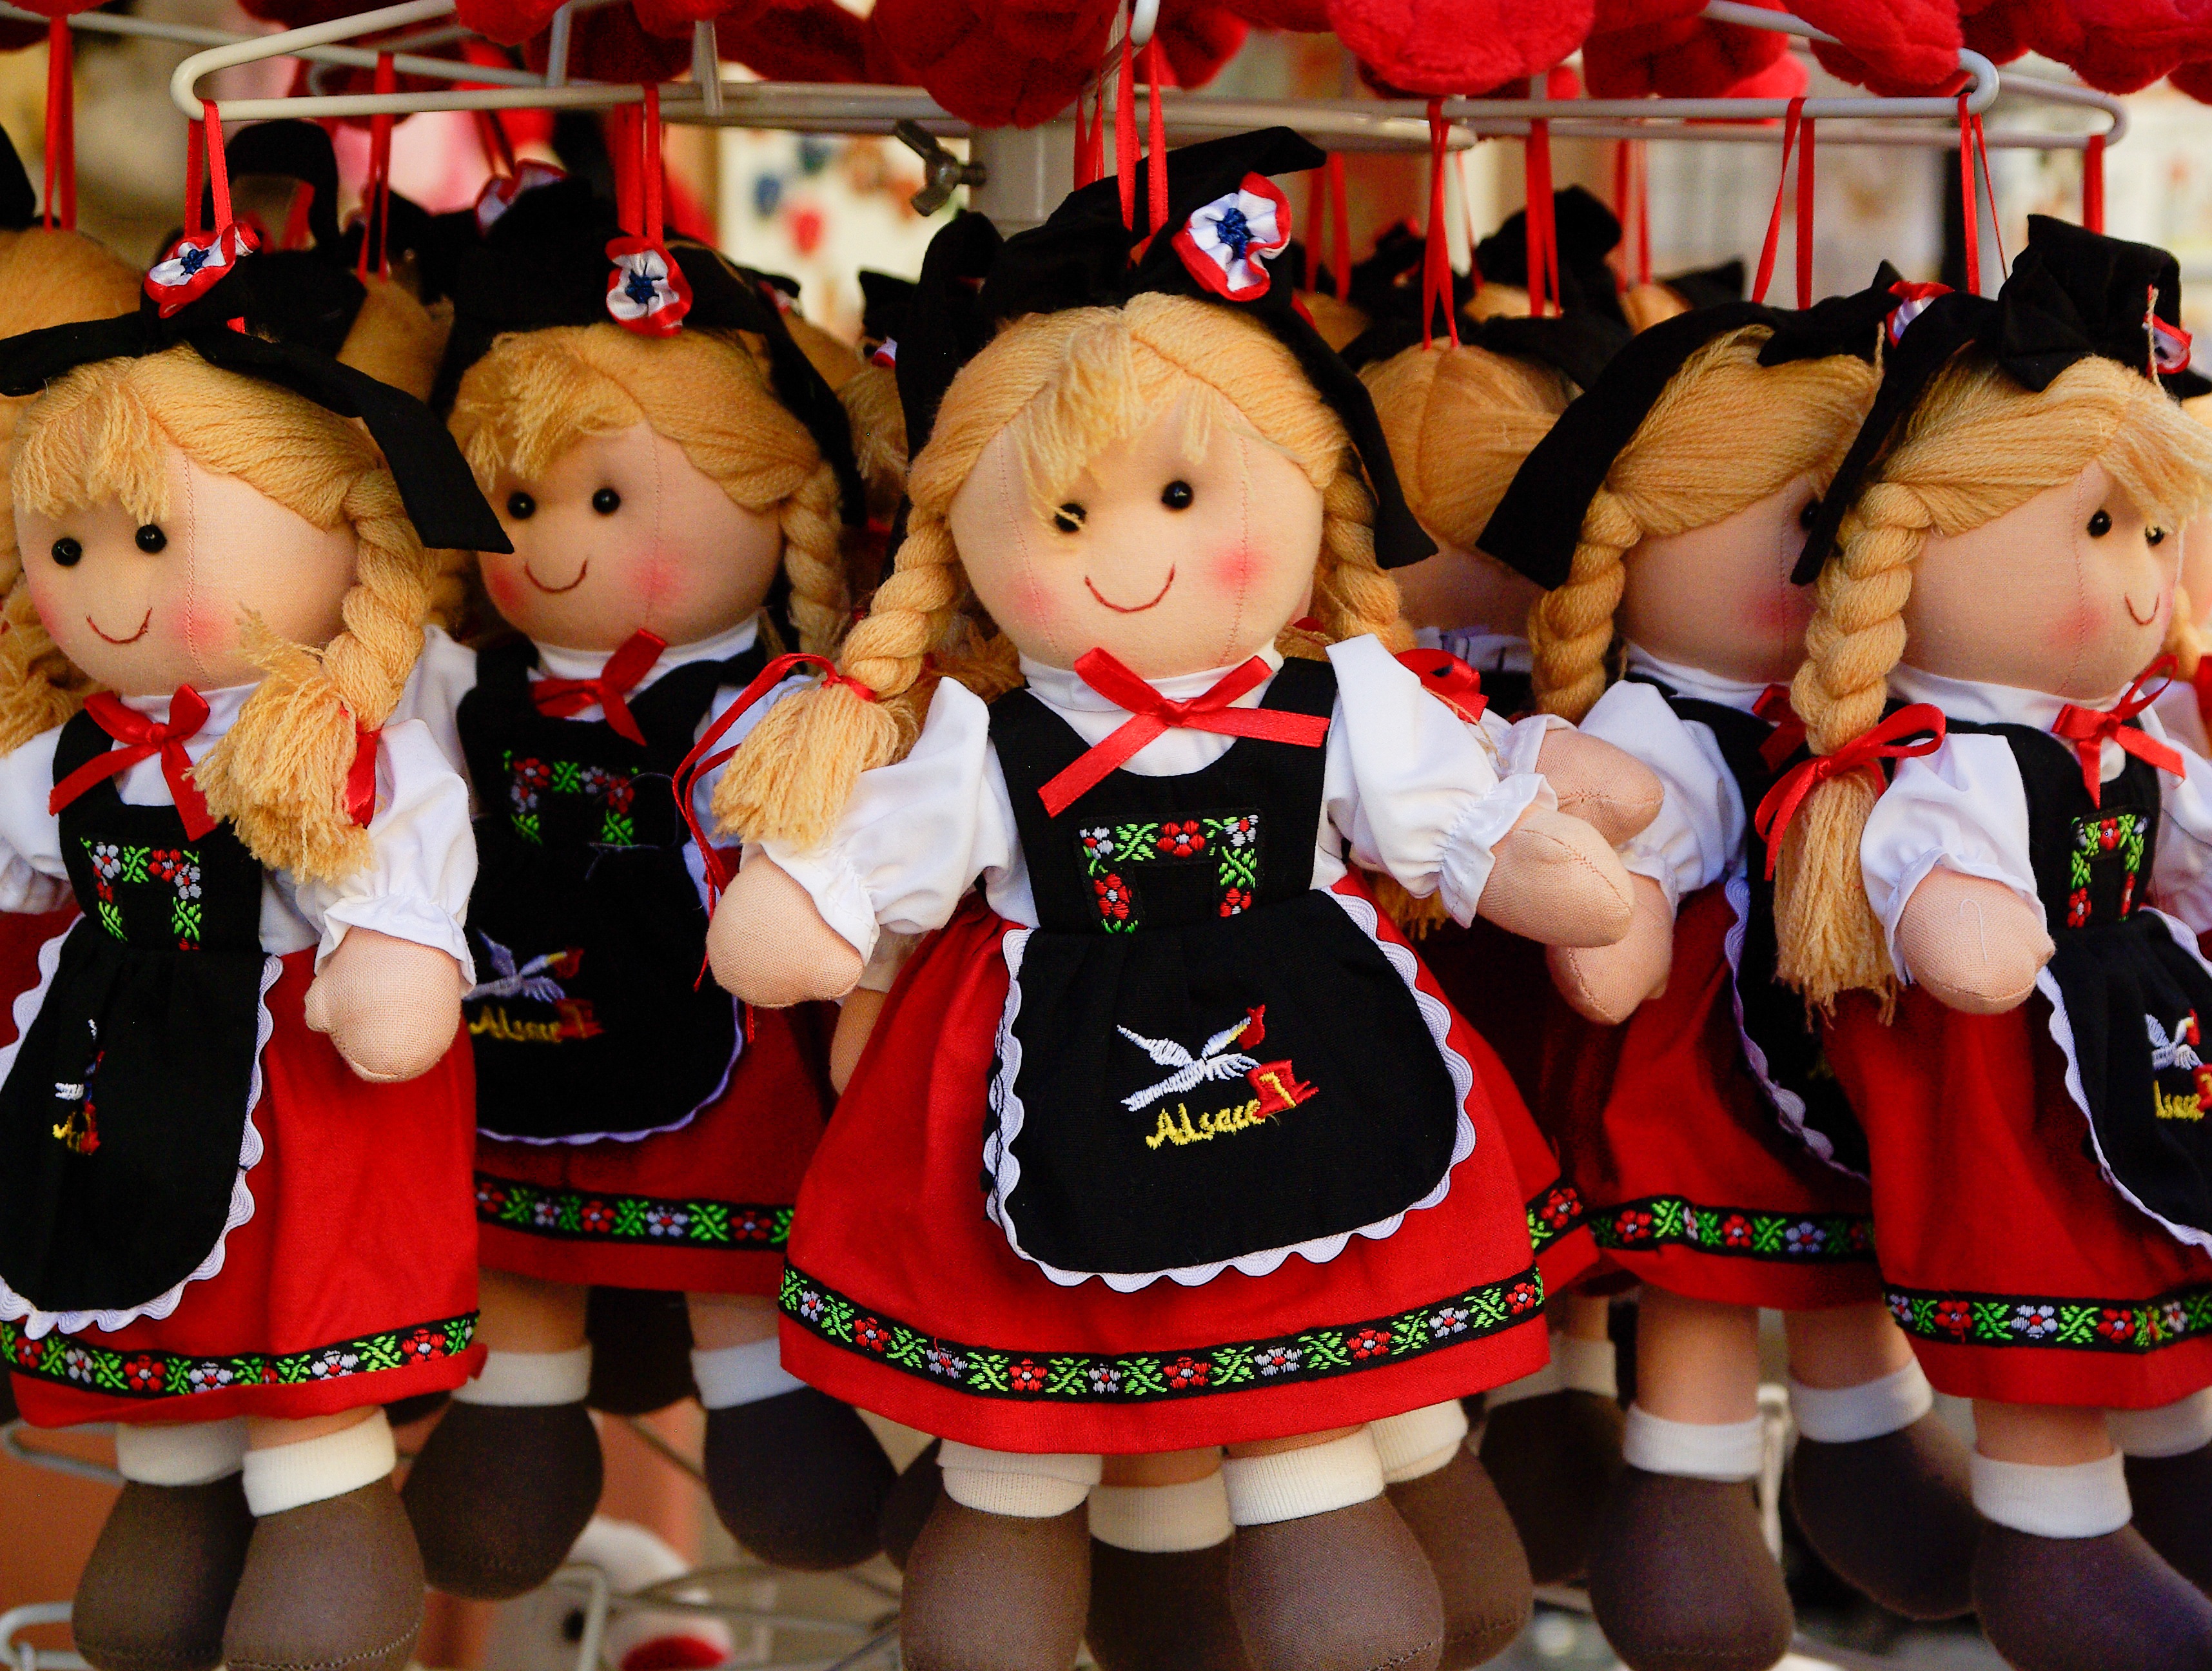
france, child, toy, doll, dolls, alsace, traditional costume